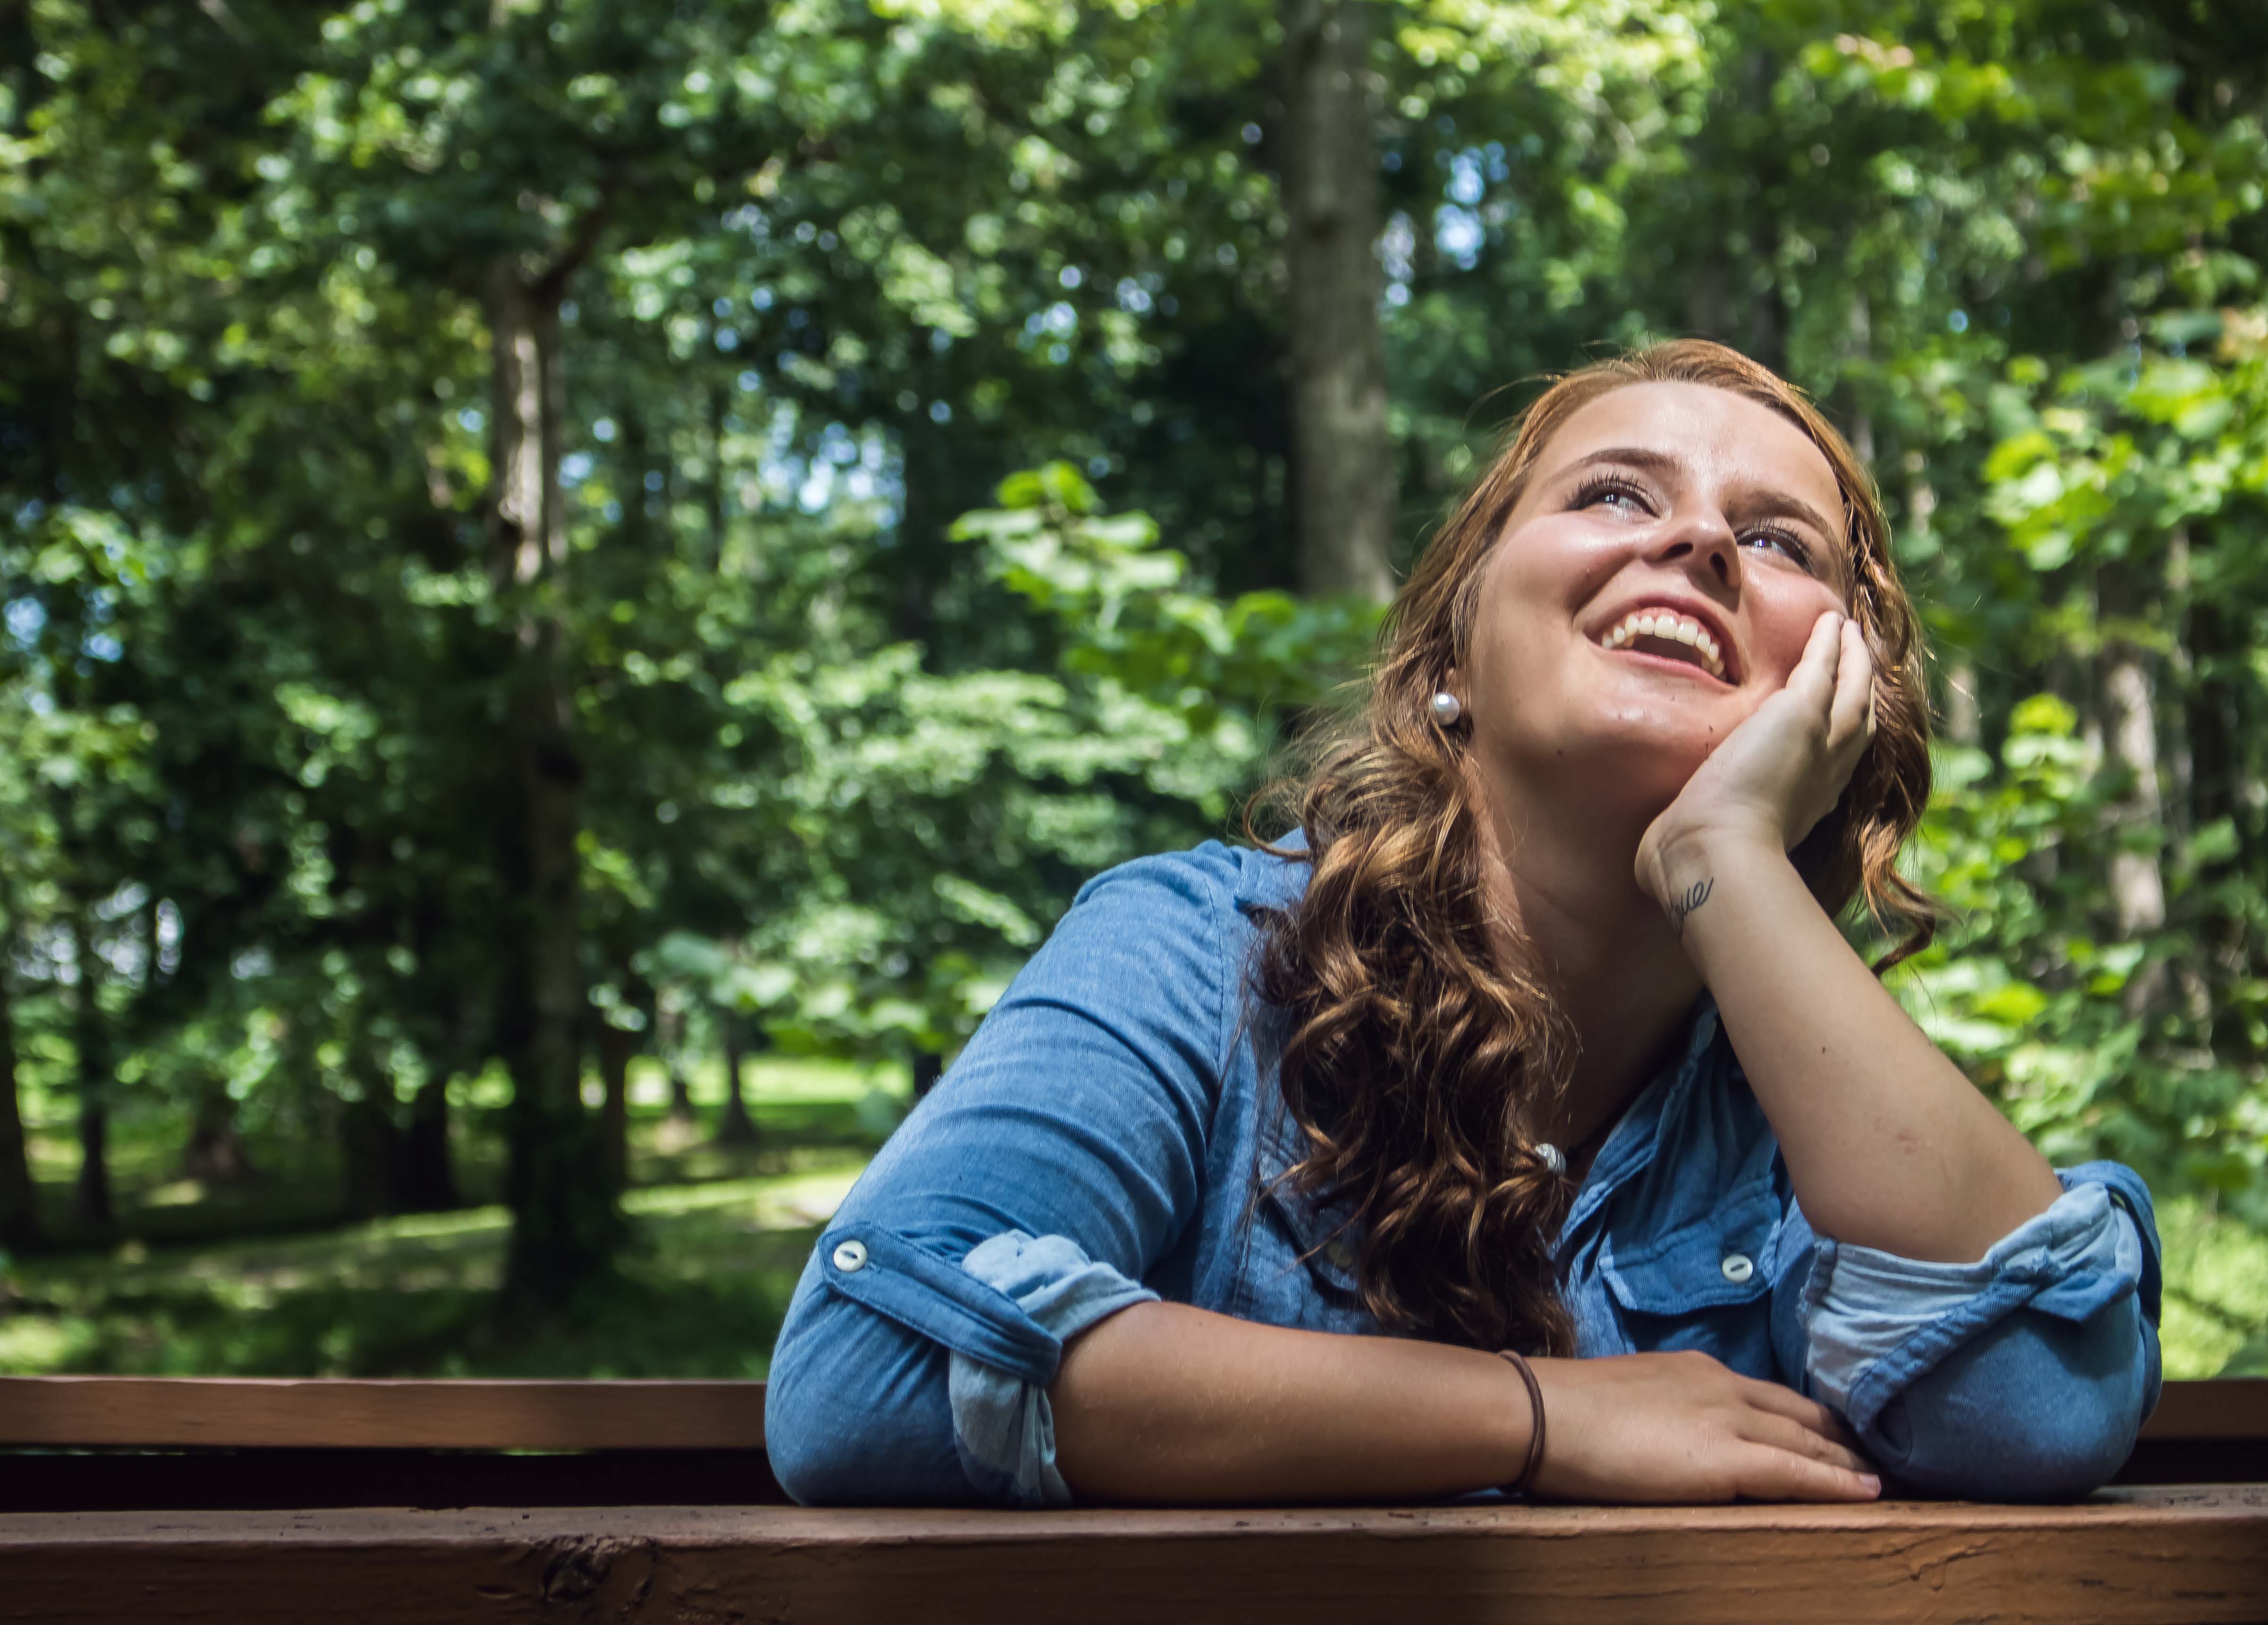
person, blur, people, girl, woman, photography, summer, foliage, portrait, young, spring, green, sitting, park, leisure, smile, teenager, trees, outdoors, face, relaxation, happy, daylight, beautiful, teen, adult, photo shoot, portrait photography, human positions, wooden railing